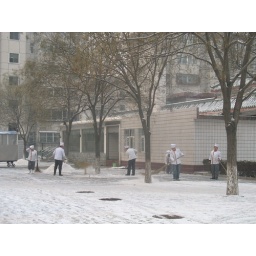
they'll sweep the snow over to the base of the tree, so that the tree gets watered when it melts.